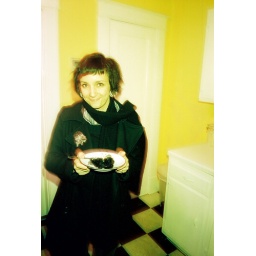
Here's Kat, eating Spidey. She and Spidey matched (all in black and white.)